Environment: real
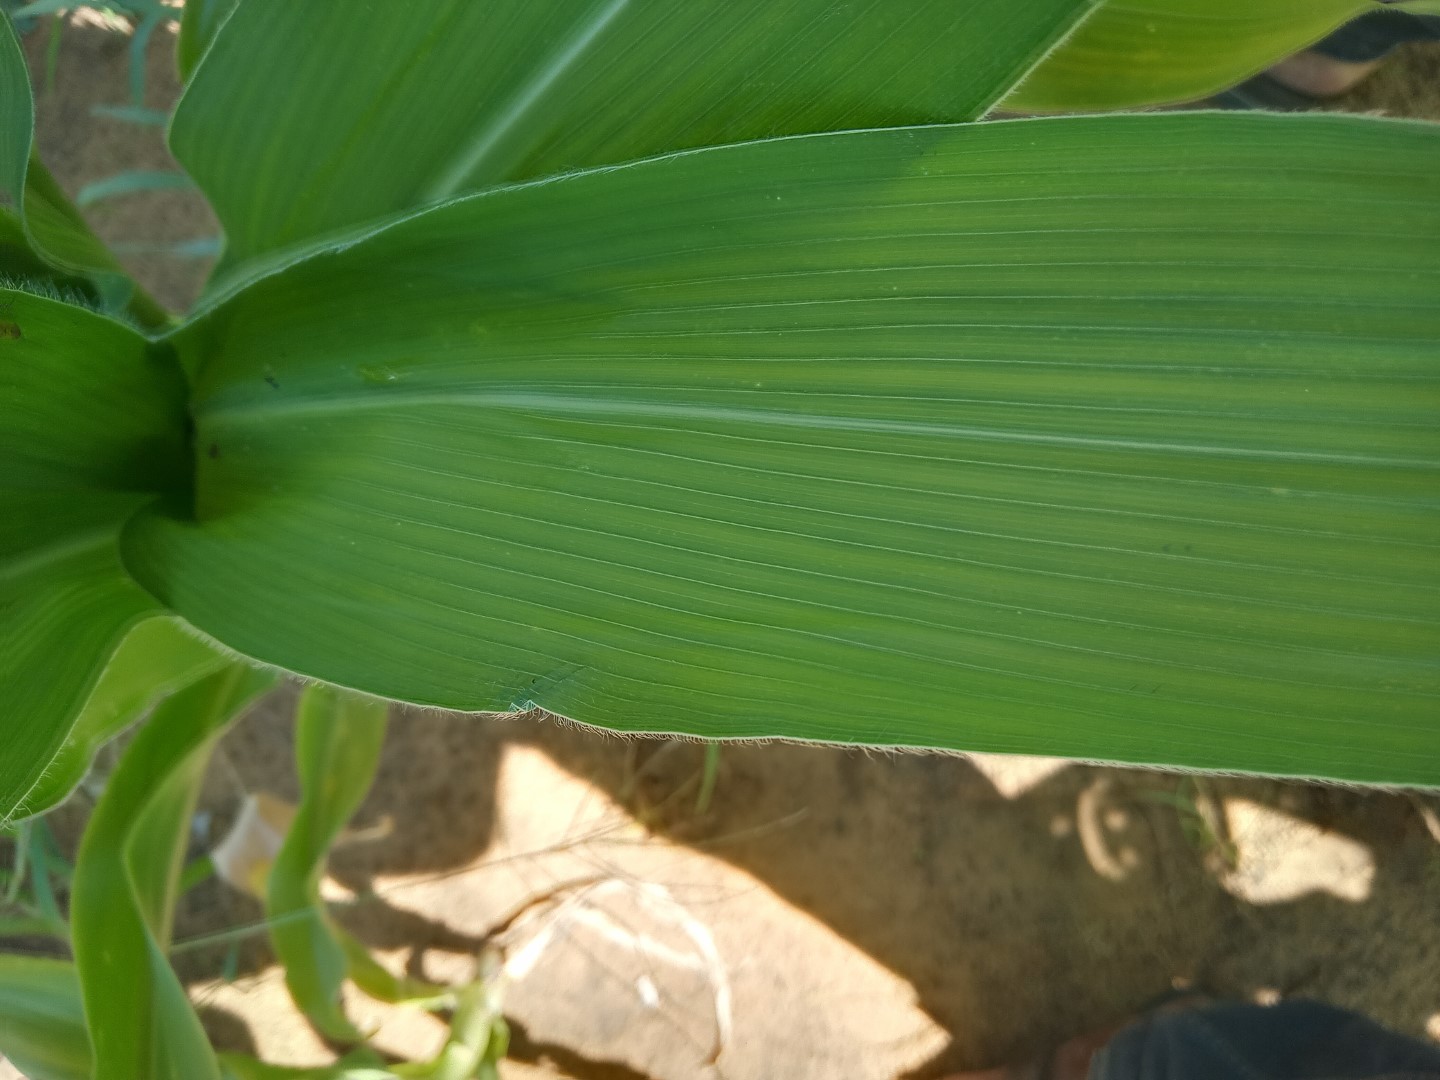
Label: healthy